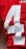
Number: 4